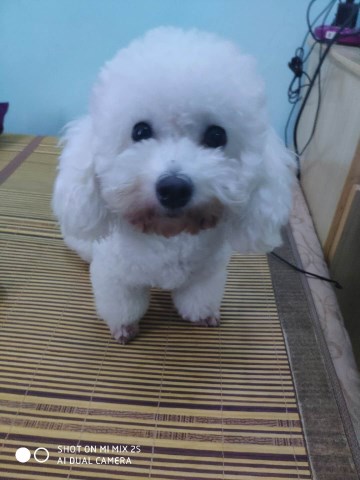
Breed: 3083-n000117-Bichon_Frise